Free discography

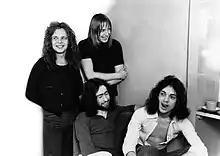
Left to right standing: Paul Kossof and Simon Kirke. Sitting: Paul Rodgers and Andy Fraser

Free were an English rock band formed in London in 1968, by singer Paul Rodgers, guitarist Paul Kossoff, bassist Andy Fraser and drummer Simon Kirke. Signed with Island Records, the group are known for their hit songs "All Right Now” and "Wishing Well". Free's discography consists of six studio albums, two live albums, 18 compilation albums, one EP, 16 singles and two video albums. The band released their debut album "Tons of Sobs" in 1969. The album entered the US "Billboard" 200 chart at number 197. Free's self-titled second album failed in sales and charts, before the 1970 follow-up "Fire and Water" peaked at number 2 on the UK Albums Chart, supported by the popular single "All Right Now" which reached the same position on the UK Singles Chart. The single also reached the top ten in a number of other regions, including the United States where it peaked at number 4 on the "Billboard" Hot 100.